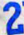
Number: 2